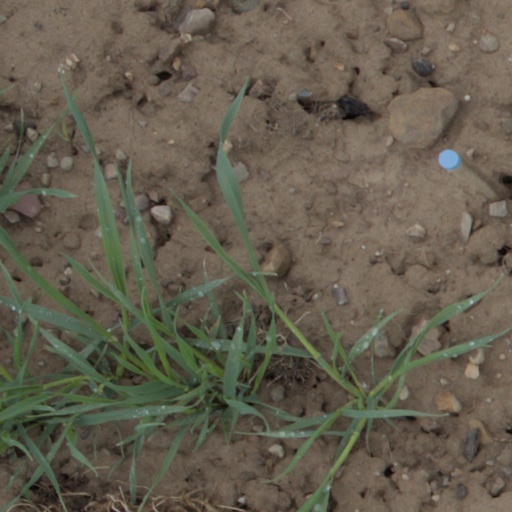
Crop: wheat